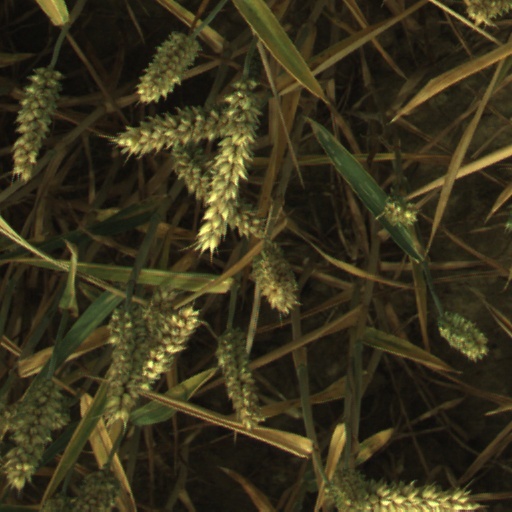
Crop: wheat